Where Are You (film)

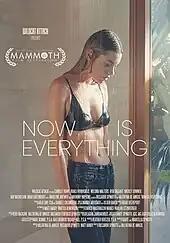
Film poster using former title

Matthew Joseph Jenner of the International Cinephile Society gave the film a positive review and wrote, "A meandering experimental drama set within the art world, the film exists at the intersection between art and existential philosophy, drawing inspiration from both areas and assimilating it flawlessly into the fabric of this enigmatic character study."